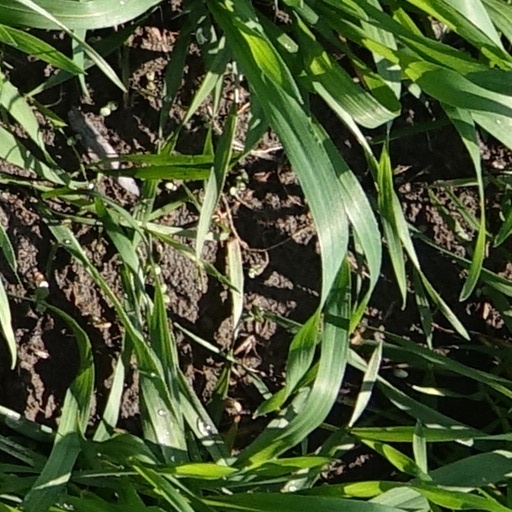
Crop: wheat